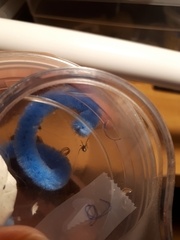
Species: Lactrodectus_hesperus